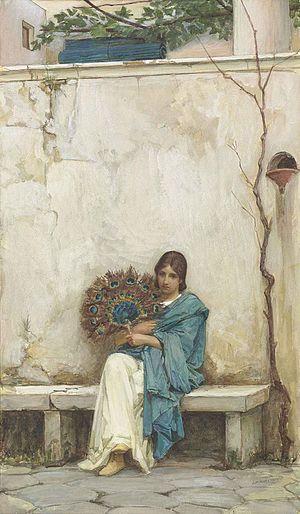
L'éventail est un objet utilisé pour induire un courant d'air dans le but de se rafraîchir ou d’attiser les braises d’un foyer.